Lions House, Bridgwater

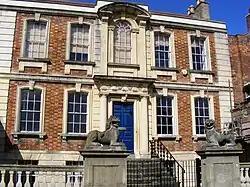

The Lions House on West Quay in Bridgwater, Somerset, England was built around 1725 and has been designated as a Grade I listed building.